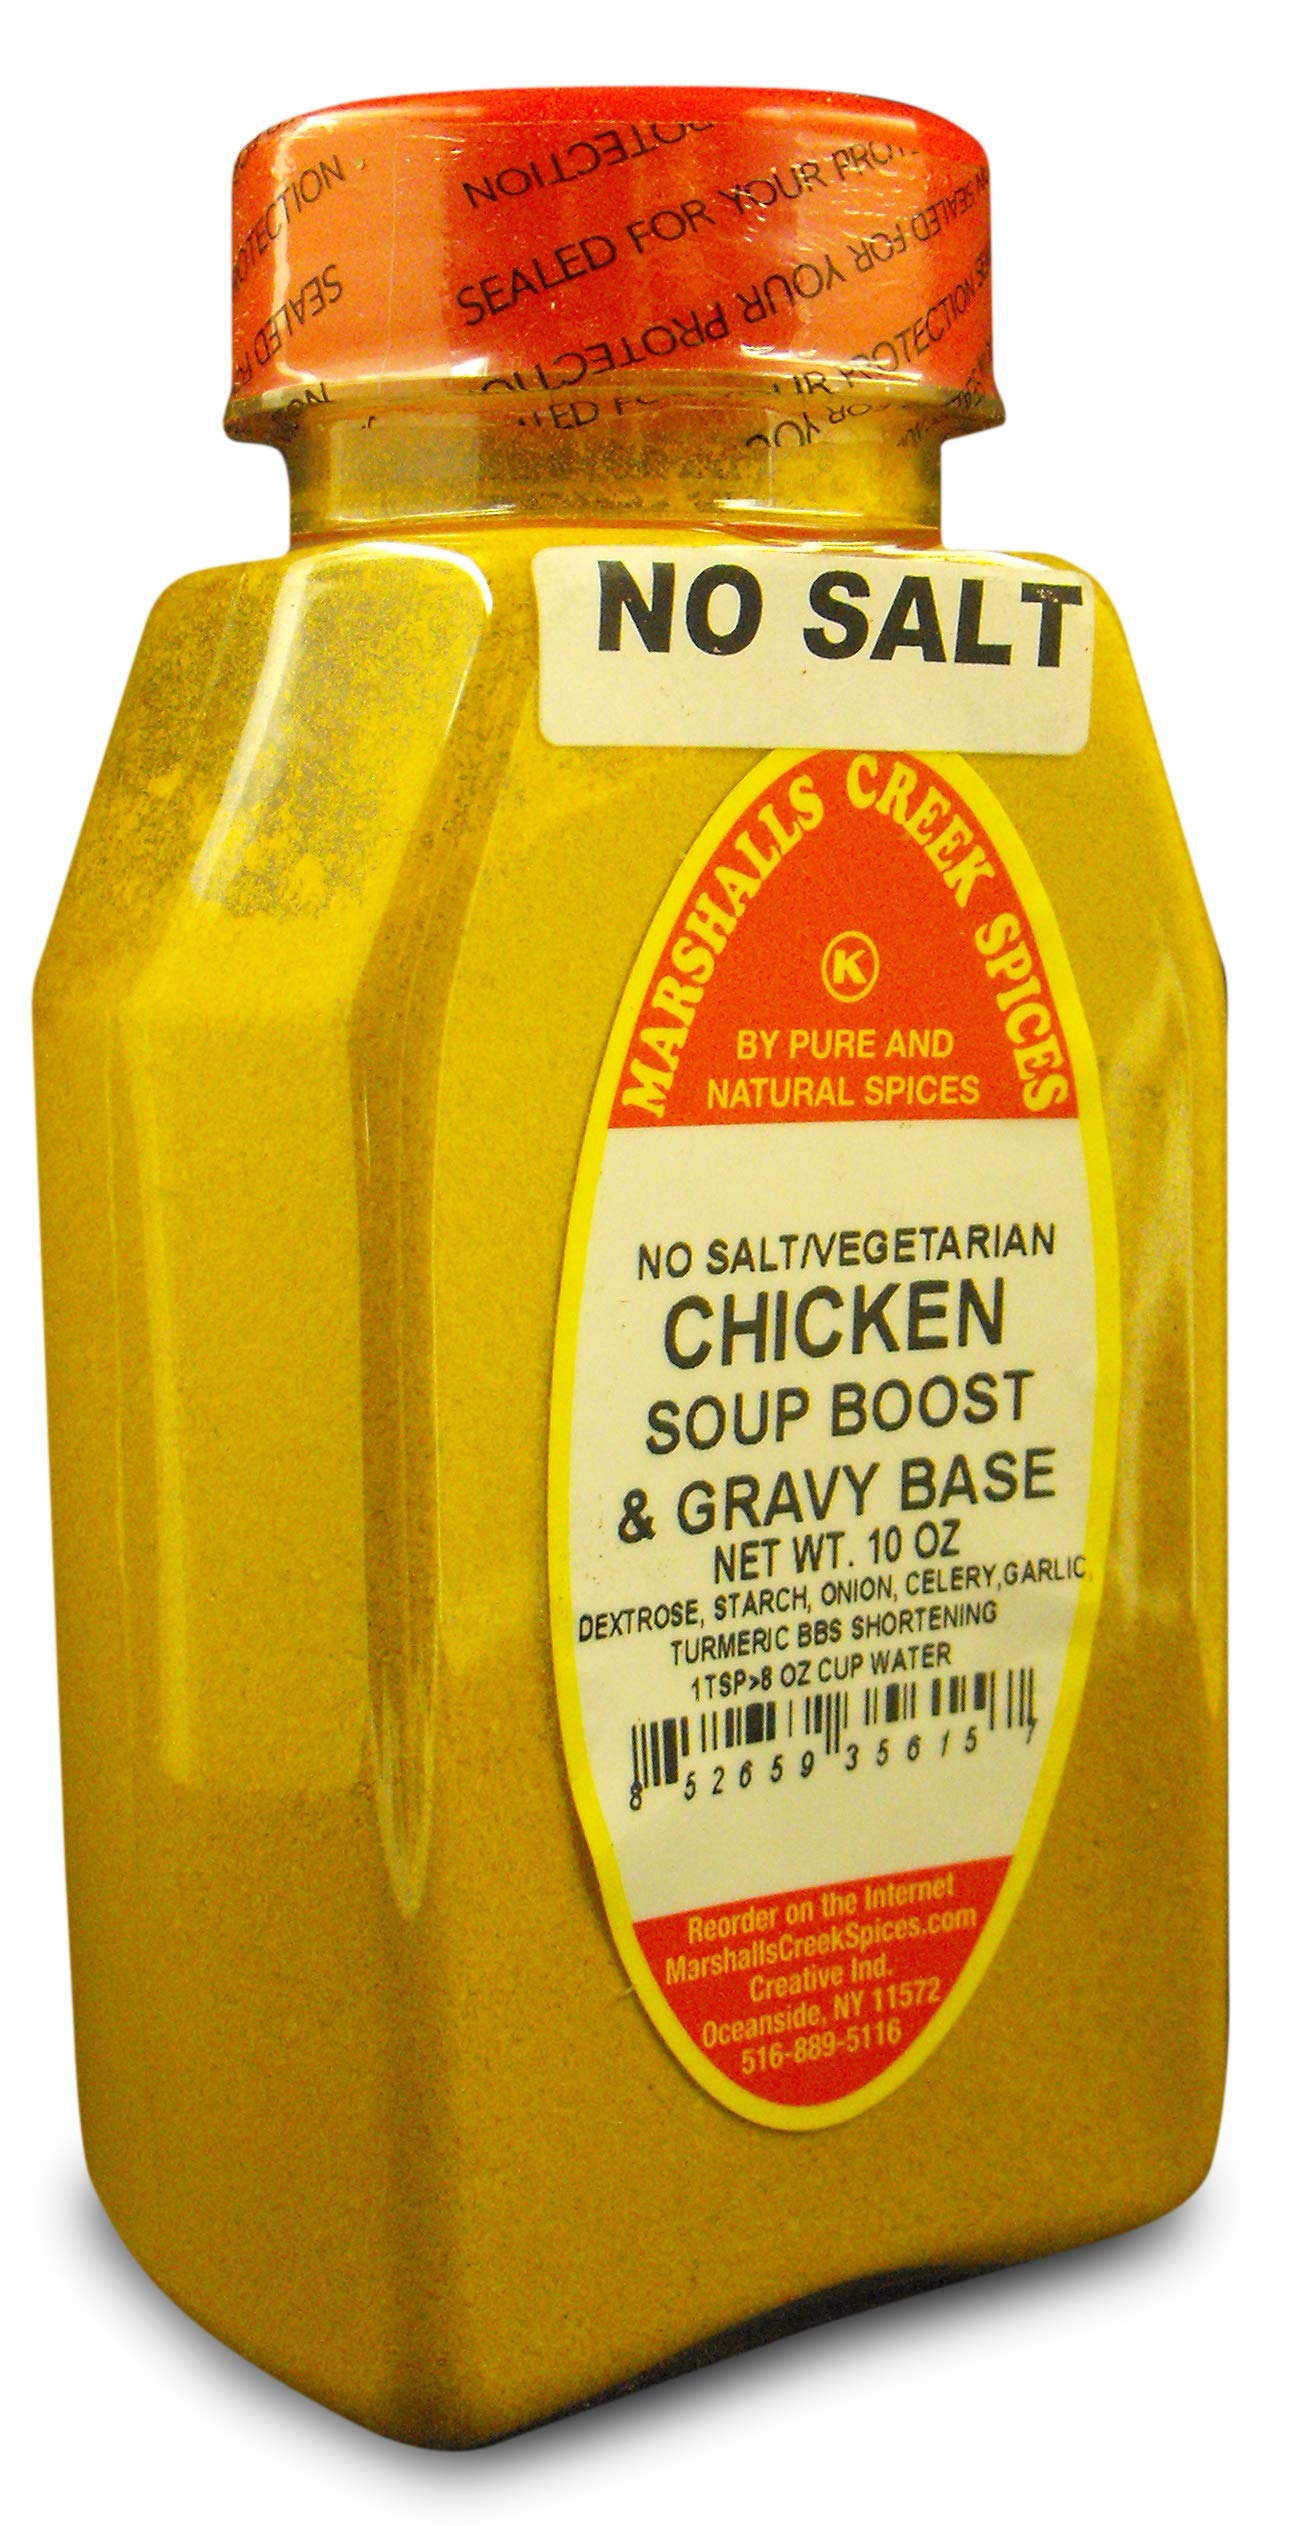
Item Name: New Size Marshalls Creek Spices Soup Gravy Base, Chicken, No Salt, Vegetarian Seasoning, 10 OunceSeasoning …
Bullet Point 1: Marshalls Creek Spices buys in small quantities and packs weekly providing the freshest spices possible. Fresher spices means more flavor and a longer shelf life.
Bullet Point 2: No Fillers - No MSG
Bullet Point 3: All Natural & Kosher
Bullet Point 4: Flat Rate Shipping Per Order. No Limit
Product Description: Ingredients: dextrose, starch, onion, celery, garlic, turmeric, bbs shortening.
Value: 10.0
Unit: Fl Oz

Price: 11.97